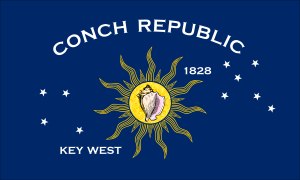
Conch Republic
Conch Republics flag
"Conch Republic er en mikronation erklæret af byen Key West i Florida, som en ironisk protestløsrivelse fra USA den 23. april 1982. Republikkens navn kommer fra ranellidae-sneglefamilien, som også er afbildet i republikkens våben og flag. Valgsprogene lyder ""We Seceded Where Others Failed"" og ""The Mitigation of World Tension through the Exercise of Humor"". I 2004 havde Conch Republic 24.768 indbyggere iflg. en folketælling.